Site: brandenburg
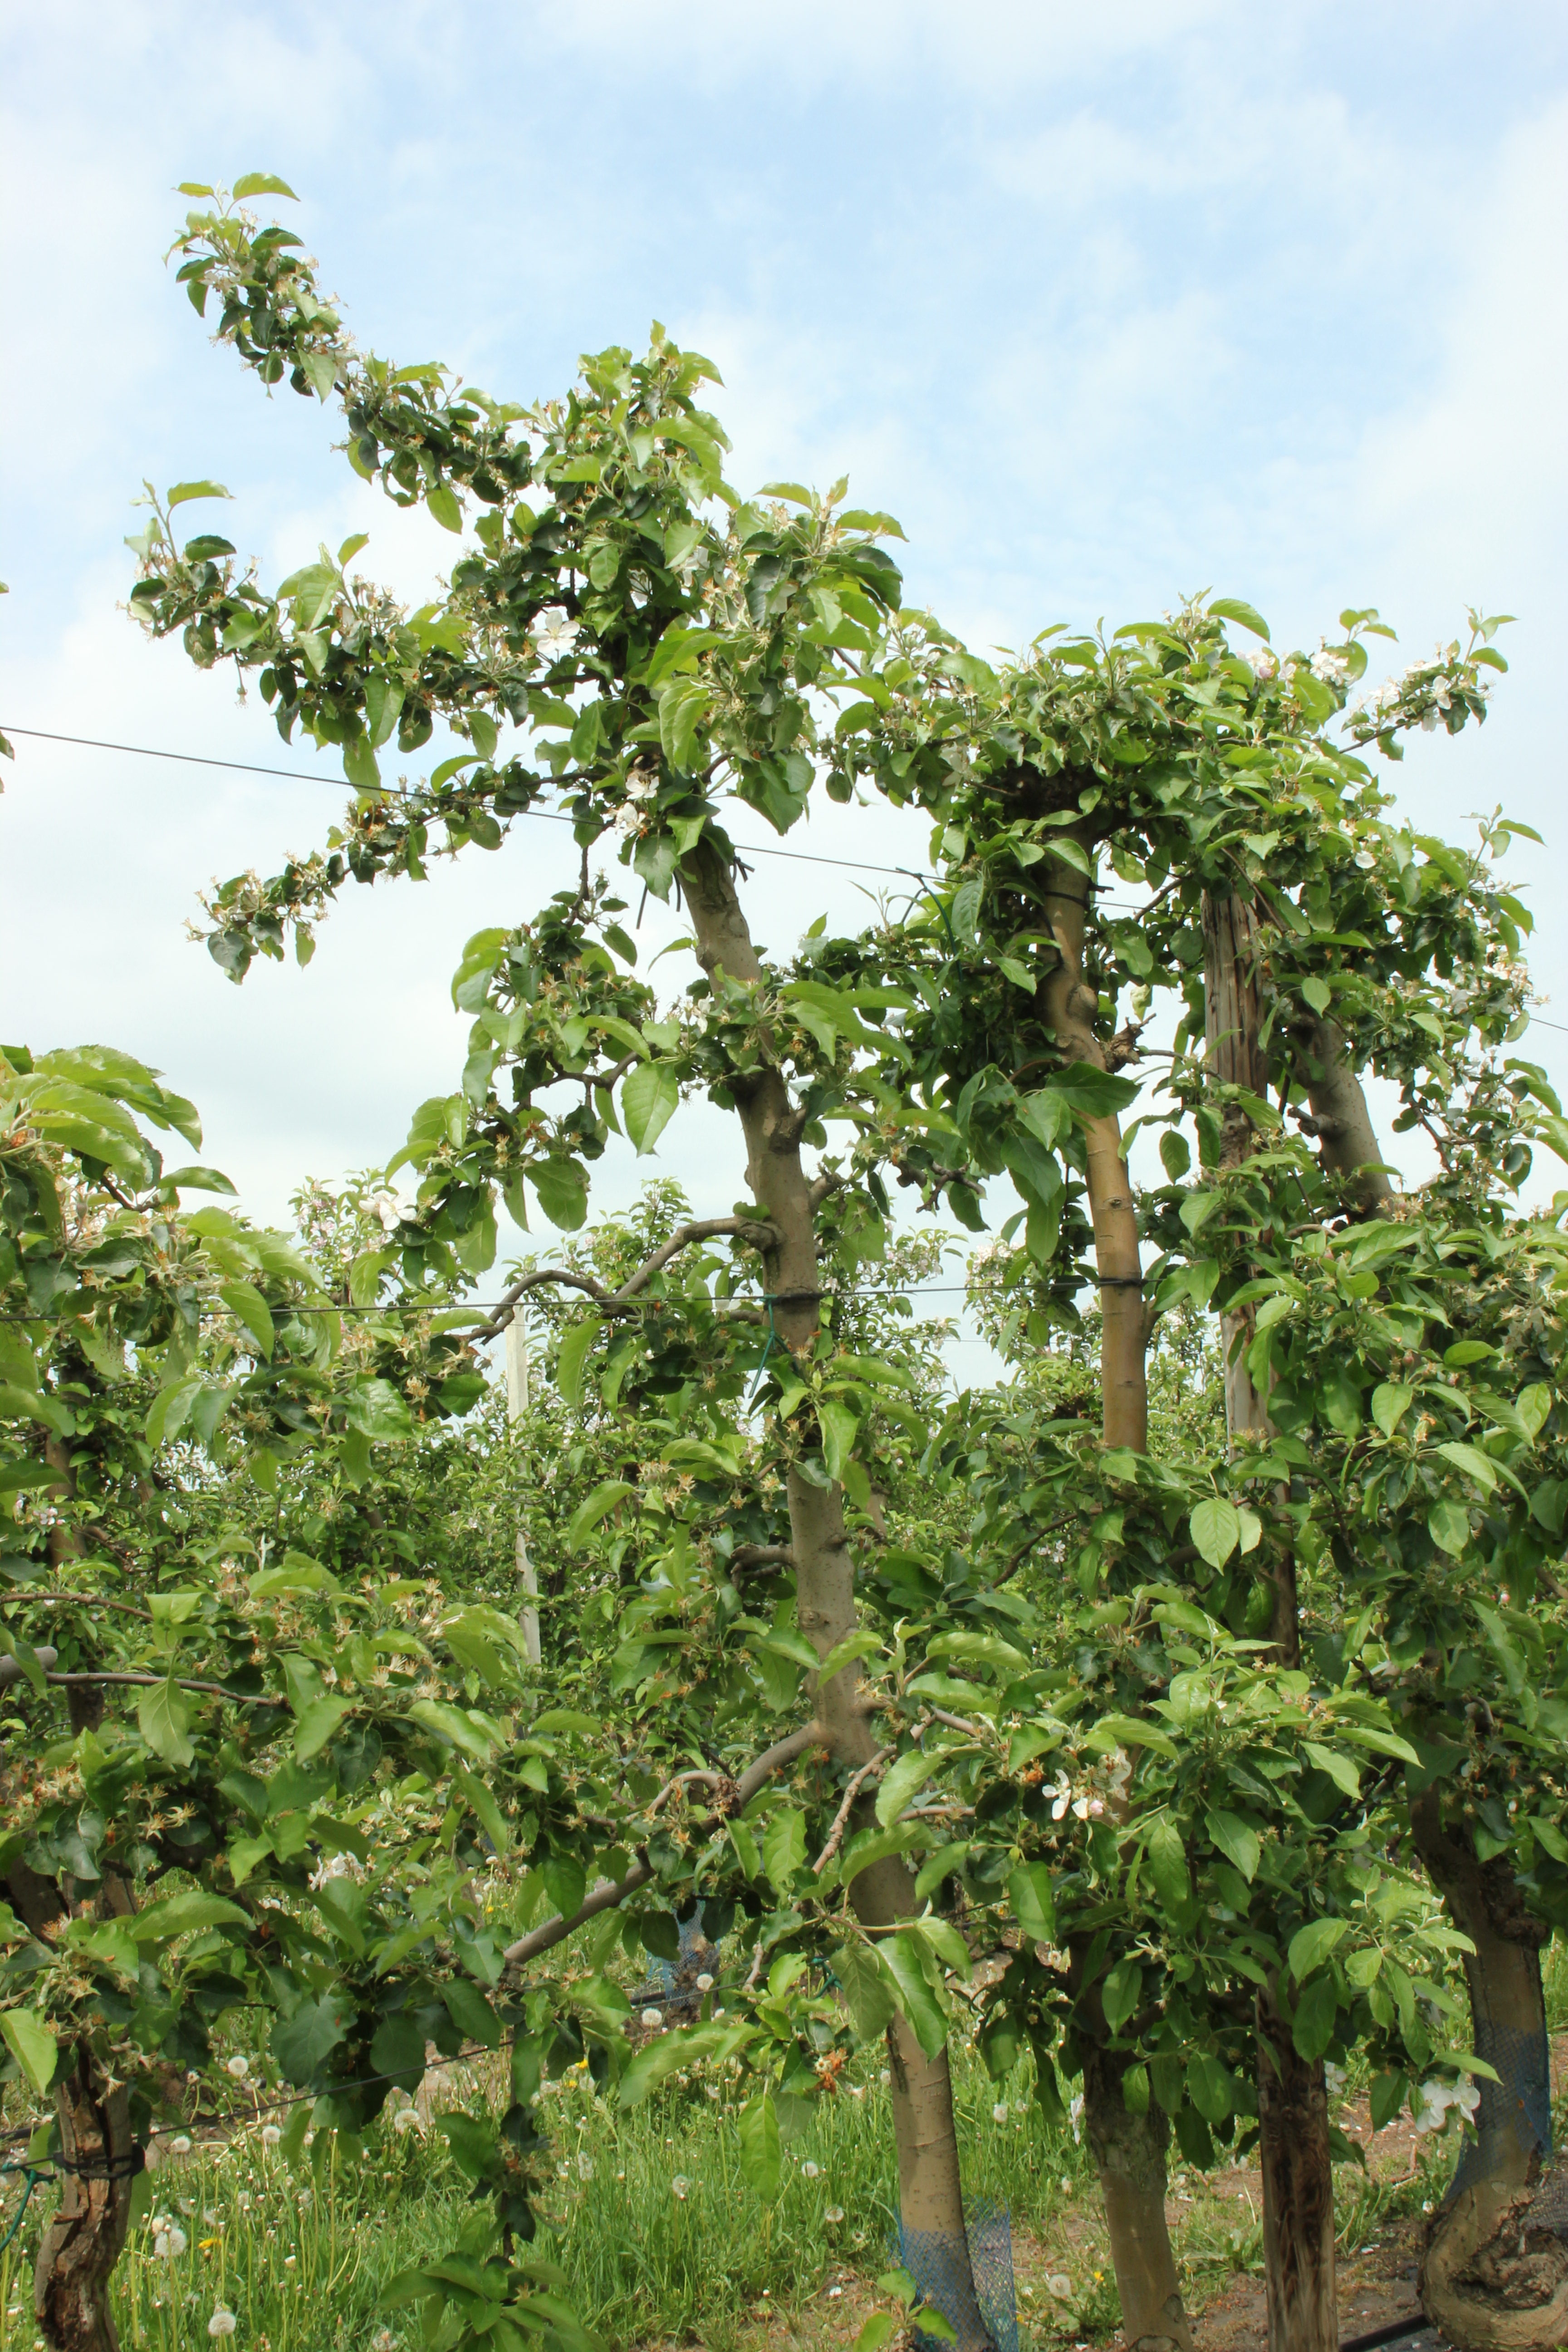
Growth stage (BBCH 67): Flowering